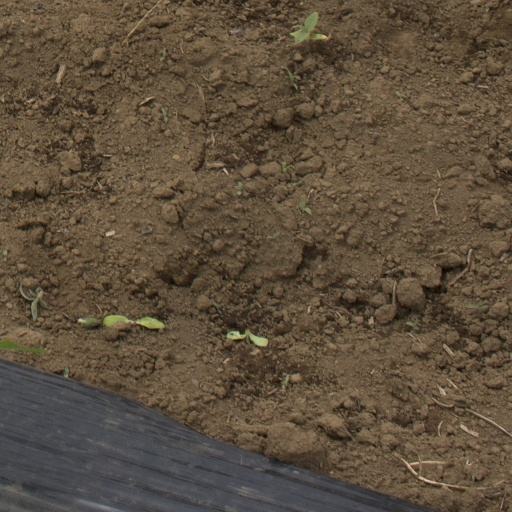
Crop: Jerusalem artichoke